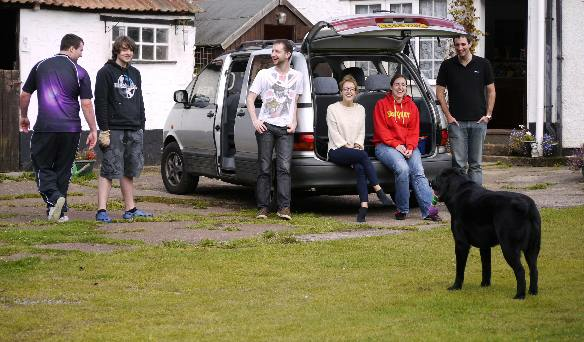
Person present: Yes